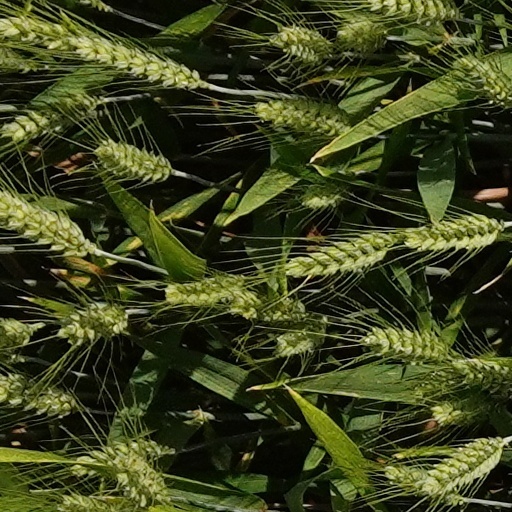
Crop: wheat